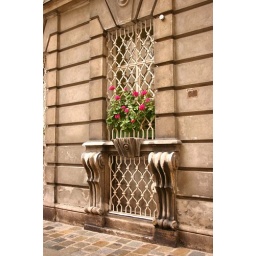
Geranium in window in street behind Stephansdom